William Z. Ripley

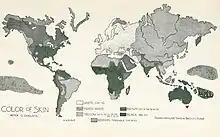
Map of Color of Skin – figures indicate tint in Broca's scale

Ripley's book, written to help finance his children's education, became a widely accepted work of anthropology, due to its careful writing, compilation of seemingly valid data, and close criticism of the data of many other anthropologists in Europe and the United States.